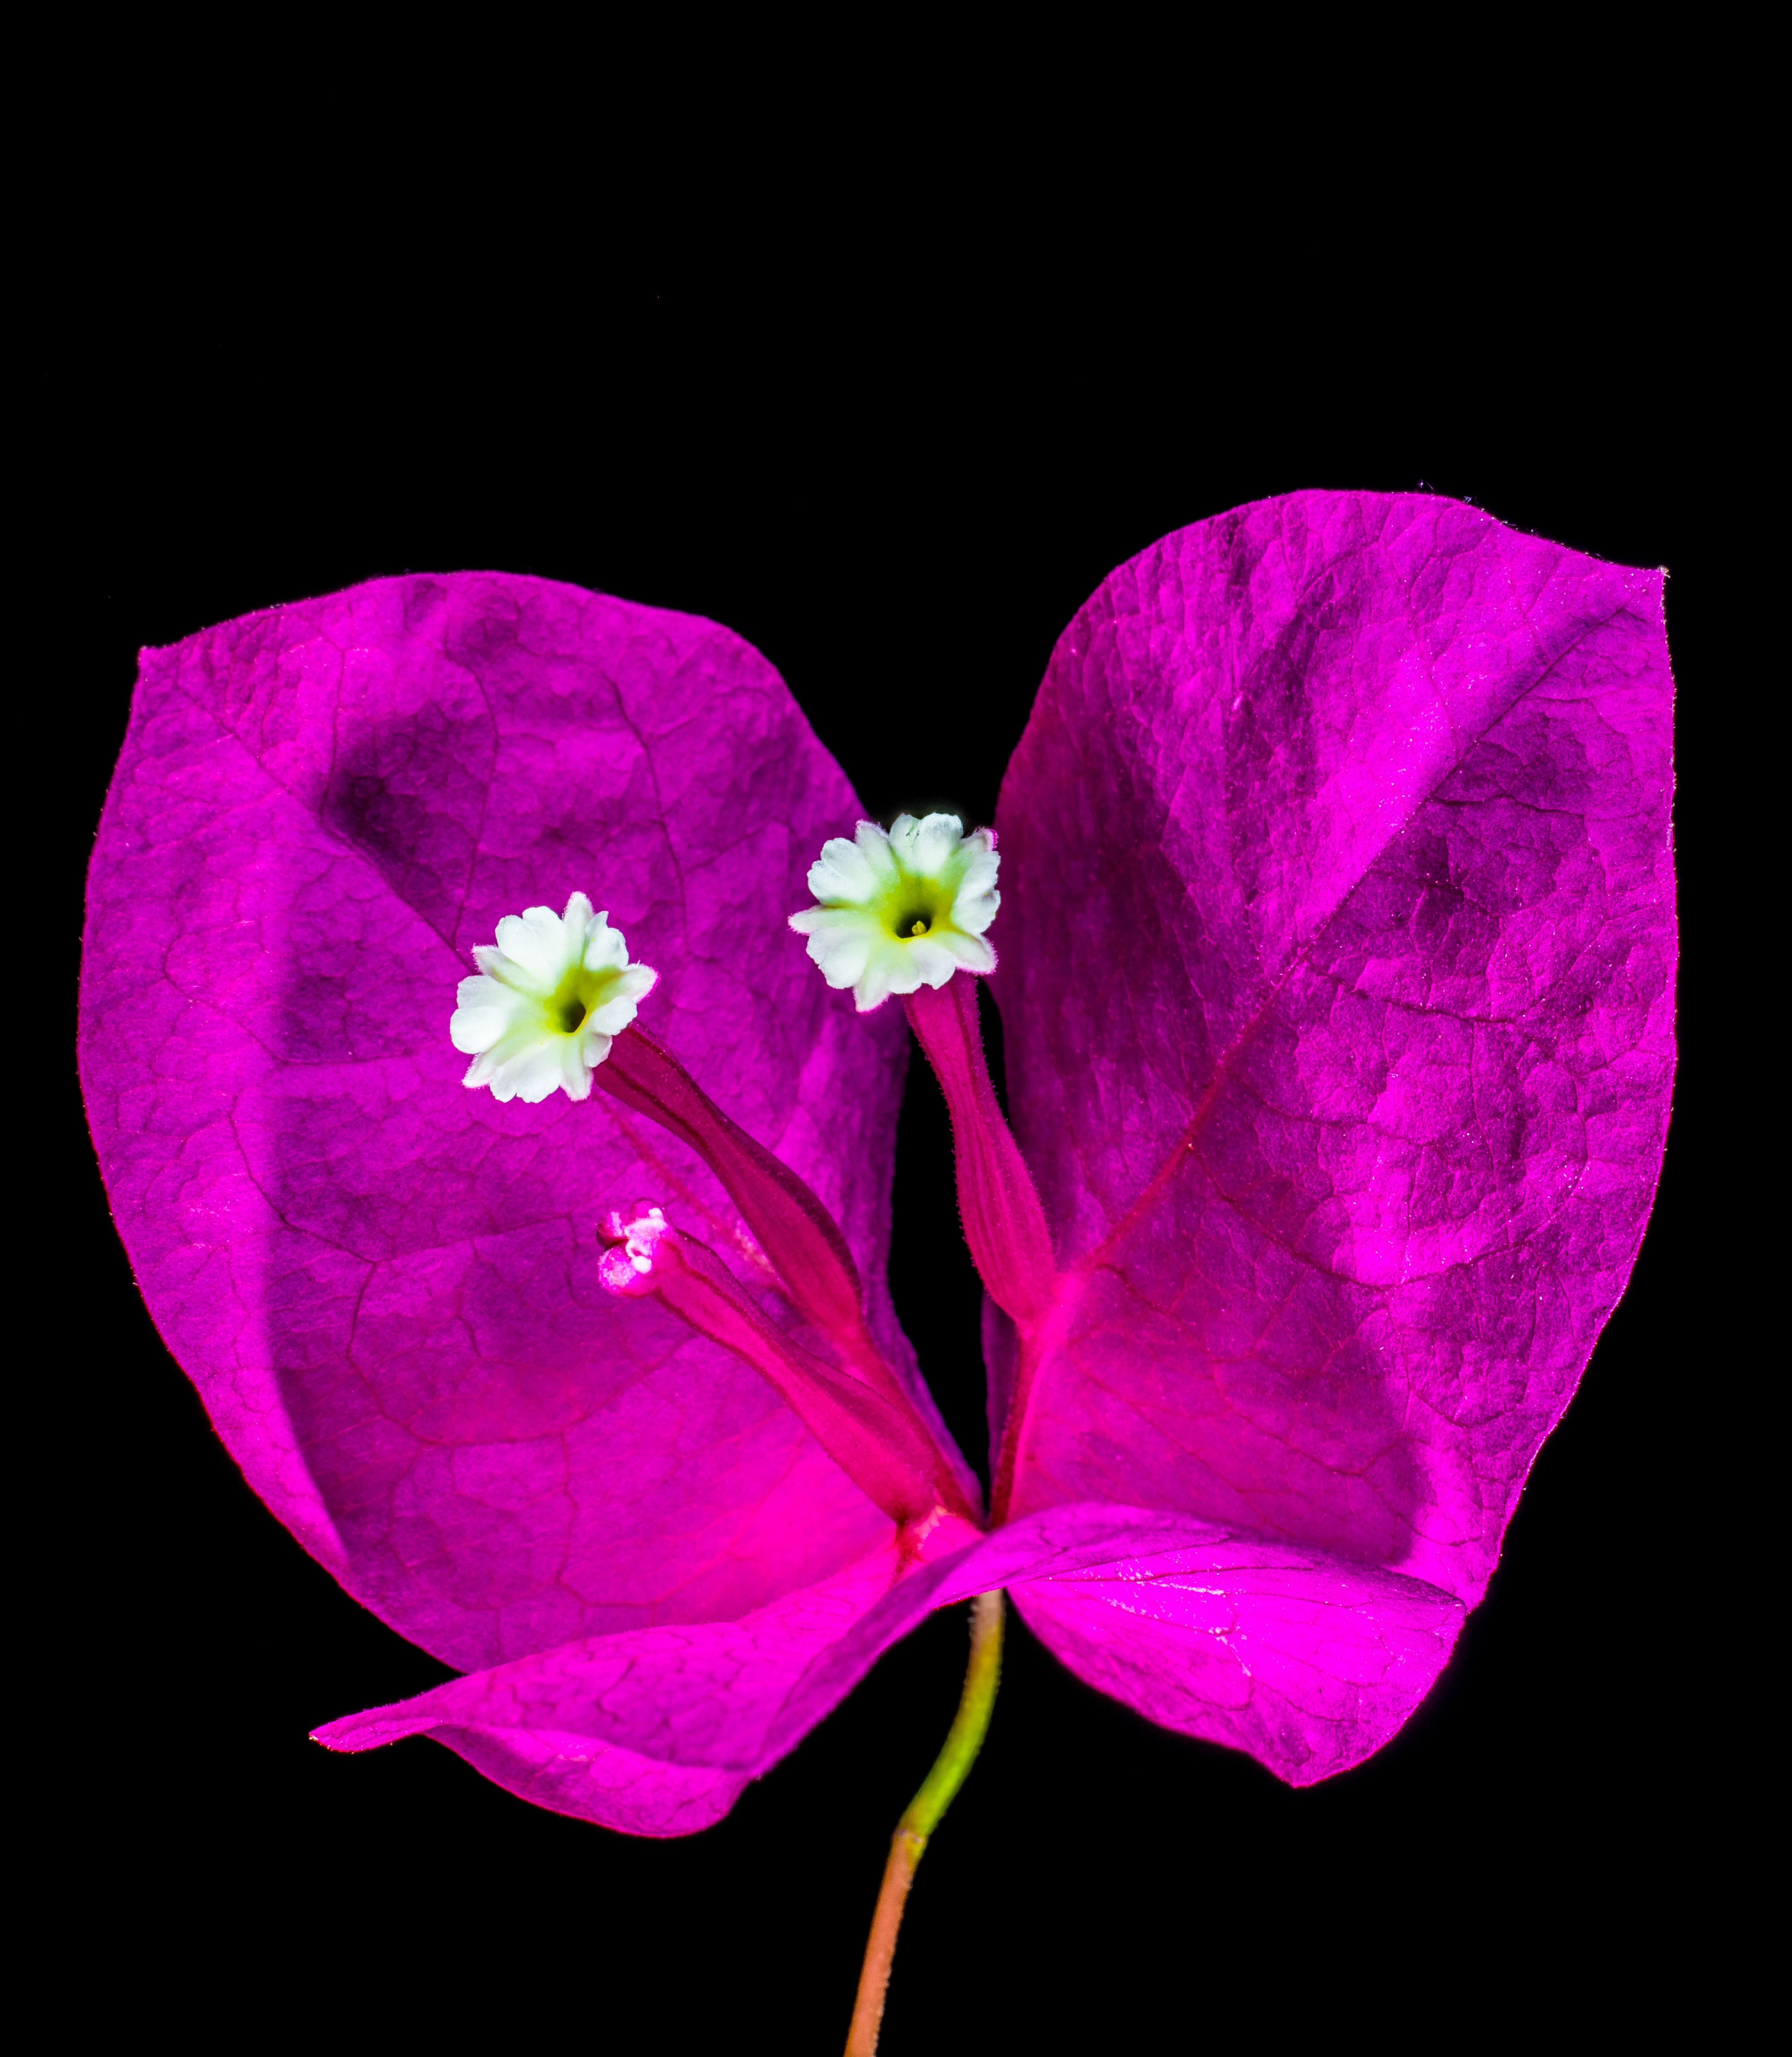
blossom, plant, leaf, flower, purple, petal, bloom, red, pink, flora, organ, bougainvillea, magenta, macro photography, flowering plant, land plant, violet family